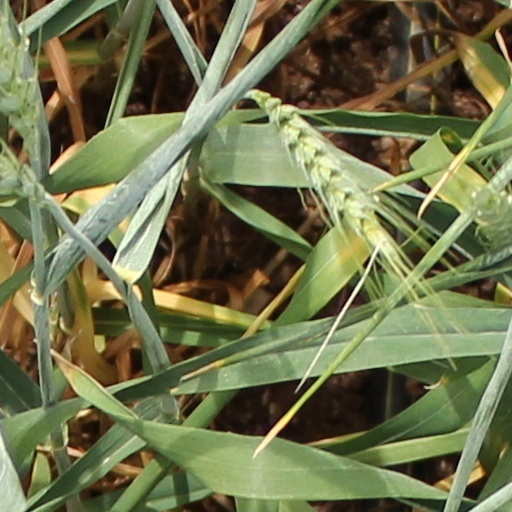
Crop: wheat